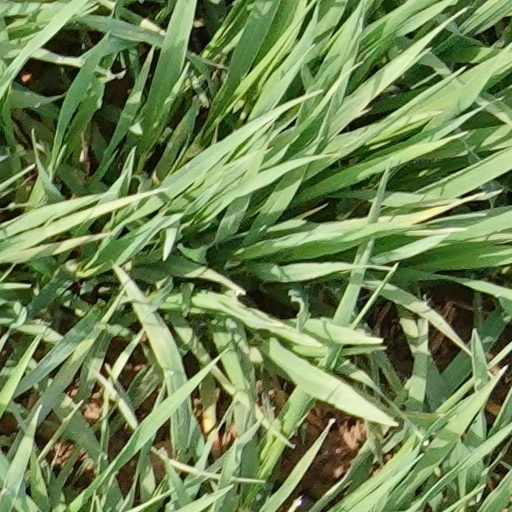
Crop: wheat